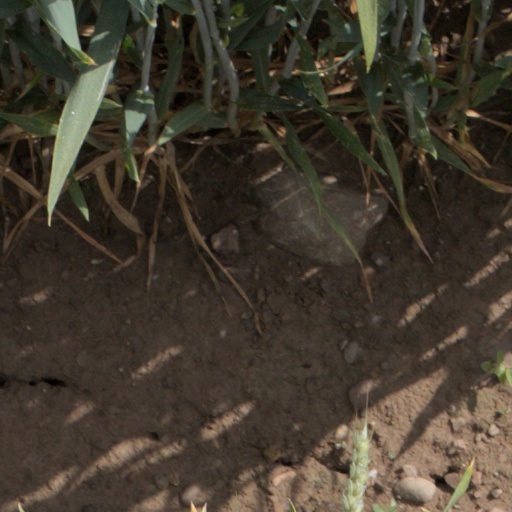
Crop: wheat